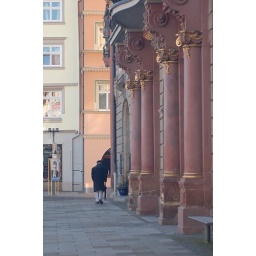
Man walking down the sidewalk in Coburg, Germany.